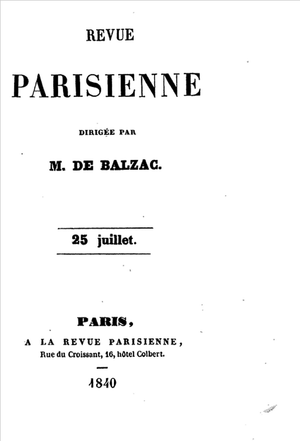
Couverture de la Revue parisienne